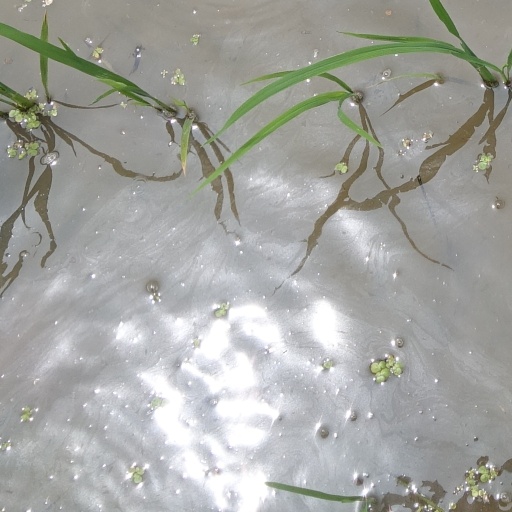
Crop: rice